Thai cuisine

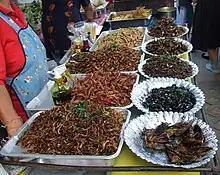
A street stall selling fried insects

 lit. 'sweet things'). Although most Thai meals finish with fresh fruit, sometimes sweet snacks, often eaten between meals, will also be served as a dessert.